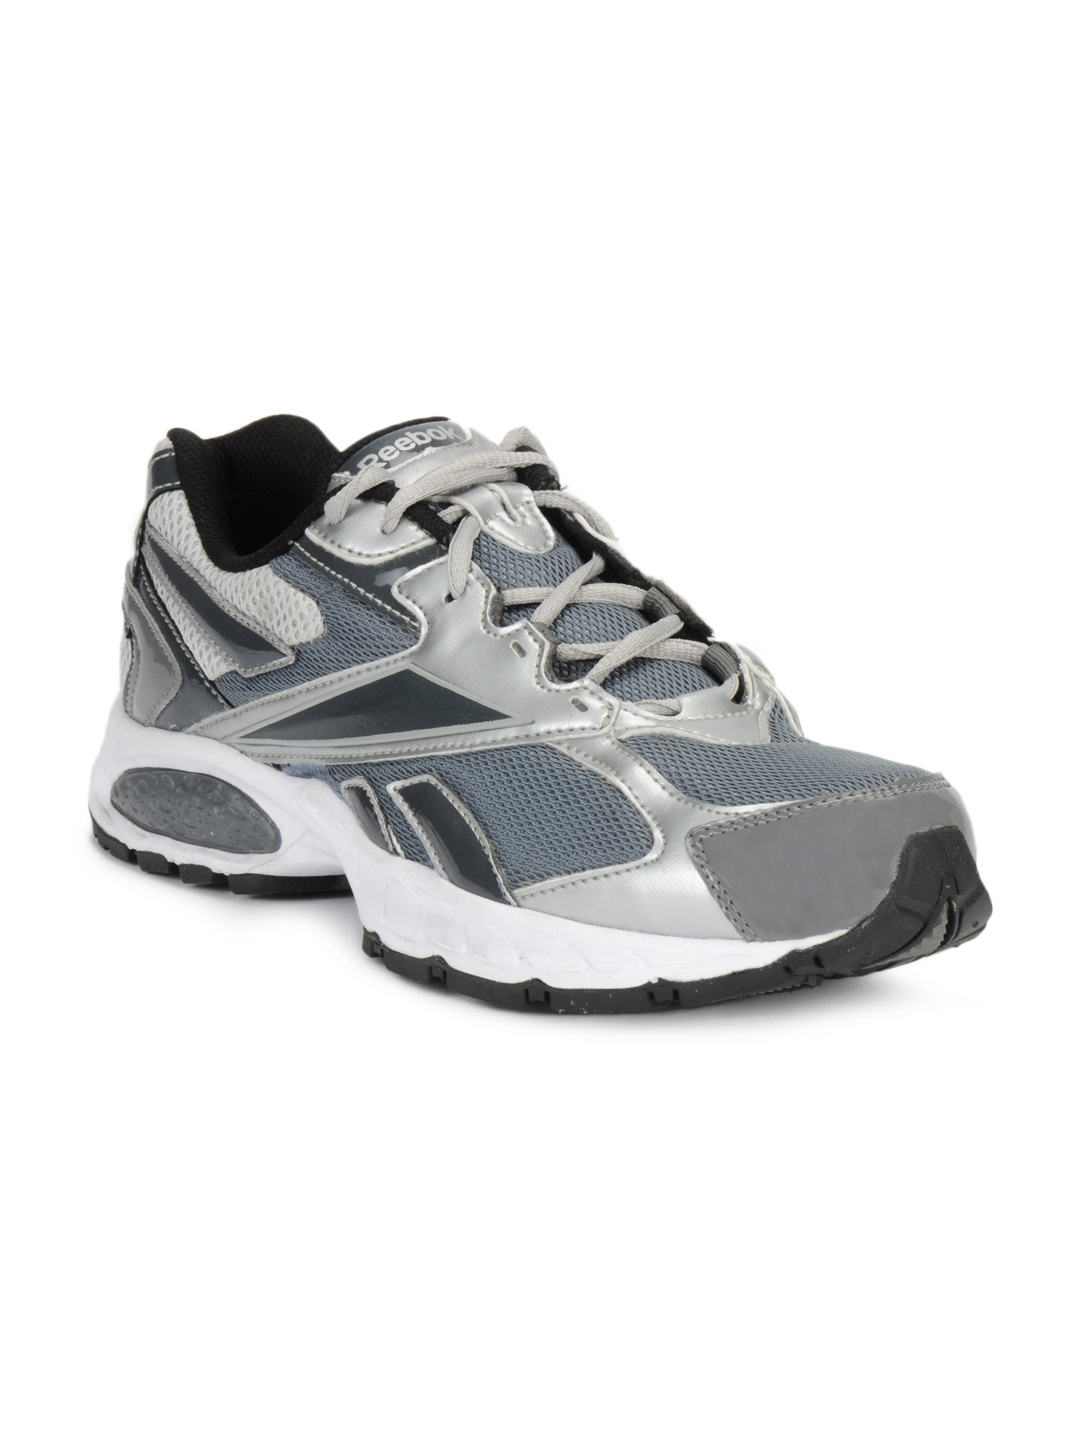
Reebok Men Black Run Cruise Lp Sports Shoes
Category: Footwear / Shoes / Sports Shoes
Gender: Men
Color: Grey
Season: Summer 2012
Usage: Sports